Austin Theory

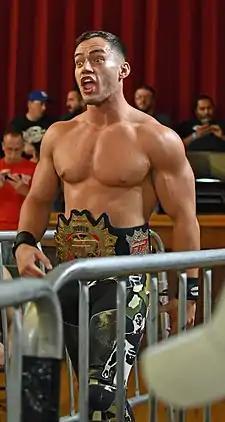
...and a former FIP World Heavyweight Champion.

As part of the 2021 Draft, Theory was drafted to the Raw brand. On the October 4 episode of "Raw", Theory returned to the brand by attacking Jeff Hardy and defeated him on the next two episodes of "Raw". As part of the new gimmick, he began taking selfies of himself and opponents, even during matches. After Rey Mysterio was injured by Bobby Lashley on the November 15 episode of "Raw", he was removed from Team Raw for Survivor Series and replaced by Theory. At the event on November 21, Theory eliminated Sheamus before he was eliminated by Hardy, but his team won the match against Team SmackDown. On the following episode of "Raw", it was revealed that Theory took Cleopatra's Egg from Mr. McMahon, leading to McMahon to reward Theory a WWE Championship match against Big E in the main event for "showing intestinal fortitude", which he lost. Theory would be given career advice by McMahon over the following weeks, serving as his protégé. At the Royal Rumble on January 29, 2022, Theory entered his first Royal Rumble match at #3, lasting 22 minutes before he was eliminated by AJ Styles. Two days later on "Raw", Theory defeated Kevin Owens to qualify for an Elimination Chamber match for the WWE Championship at the namesake event on February 19, but was the last man pinned by Brock Lesnar after being hit with an "F-5" from the top of one of the pods down to the floor. On the February 28 episode of "Raw", Theory bribed McMahon into having himself accompany him to his interview with Pat McAfee to no avail. Theory confronted McAfee on the March 4 episode of "SmackDown", announcing he would be McAfee's opponent at WrestleMania 38. At Night 2 of WrestleMania on April 3, Theory lost to McAfee, but helped McMahon defeat McAfee in the subsequent fight that ensued, until Stone Cold Steve Austin came out and hit Theory, McMahon, and McAfee with "Stone Cold Stunners".